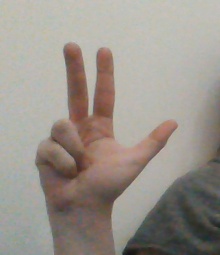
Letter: al